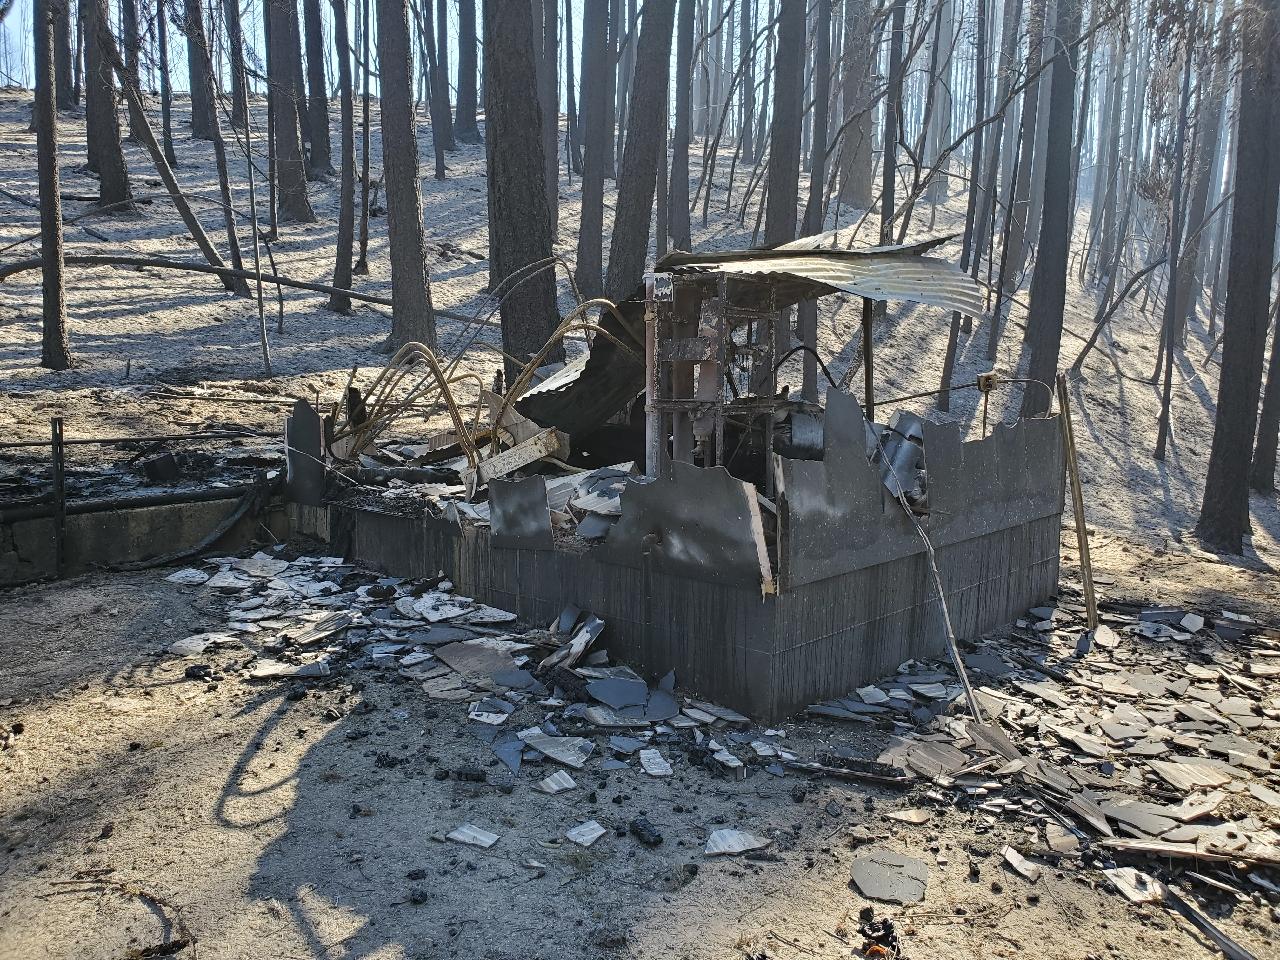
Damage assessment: destroyed